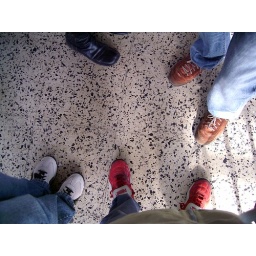
Barcelona - Waiting for the cable car in San Sebastian tower